Isha Foundation

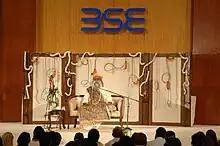
Vasudev conducting an "Inner Engineering" class at BSE, Mumbai

The Yoga Centre at the Isha Foundation was founded in 1994, and offers yoga programmes under the name Isha Yoga. This customised system of yoga combines postural yoga with chanting, breathing ("prāṇāyāma") and meditation. It does not belong to a lineage ("paramparā"), and its practitioners believe it to be based on the founding guru's unique insight.